Japanese art

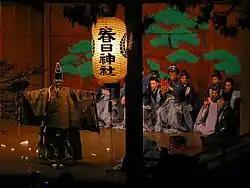
Noh is a stylized dance drama that originated in the 14th century. Performers wear various masks and play the roles of kami, "onryō" (vengeful spirits), and historical and legendary figures.

By the early 20th century, European art forms were well introduced and their marriage produced notable buildings like the Tokyo Train Station and the National Diet Building that still exist today. Tokyo Station, a building of Giyōfū architecture, full of bricks and pseudo-European style. This style of building was built in urban areas.